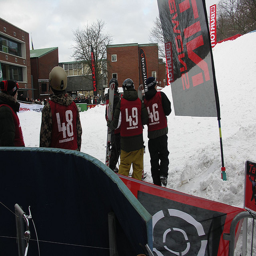
A group of people standing in the snow, some carrying skis.
Four people in red vests are in a snowy town.
People gathered together out in the snow for a ski competition.
A group of snowboarders wearing numbers getting ready to snowboard.
A group of snowboarders walk along a snowy path toward a building.